Gilbert G. Collier

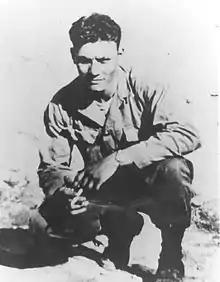
Medal of Honor recipient Gilbert Collier

Gilbert Georgie Collier (December 30, 1930 – July 20, 1953) was a soldier in the United States Army during the Korean War. He posthumously received the Medal of Honor for his actions on 19–20 July 1953.